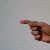
The image shows a hand gesture representing the letter 'G' in Indian Sign Language.